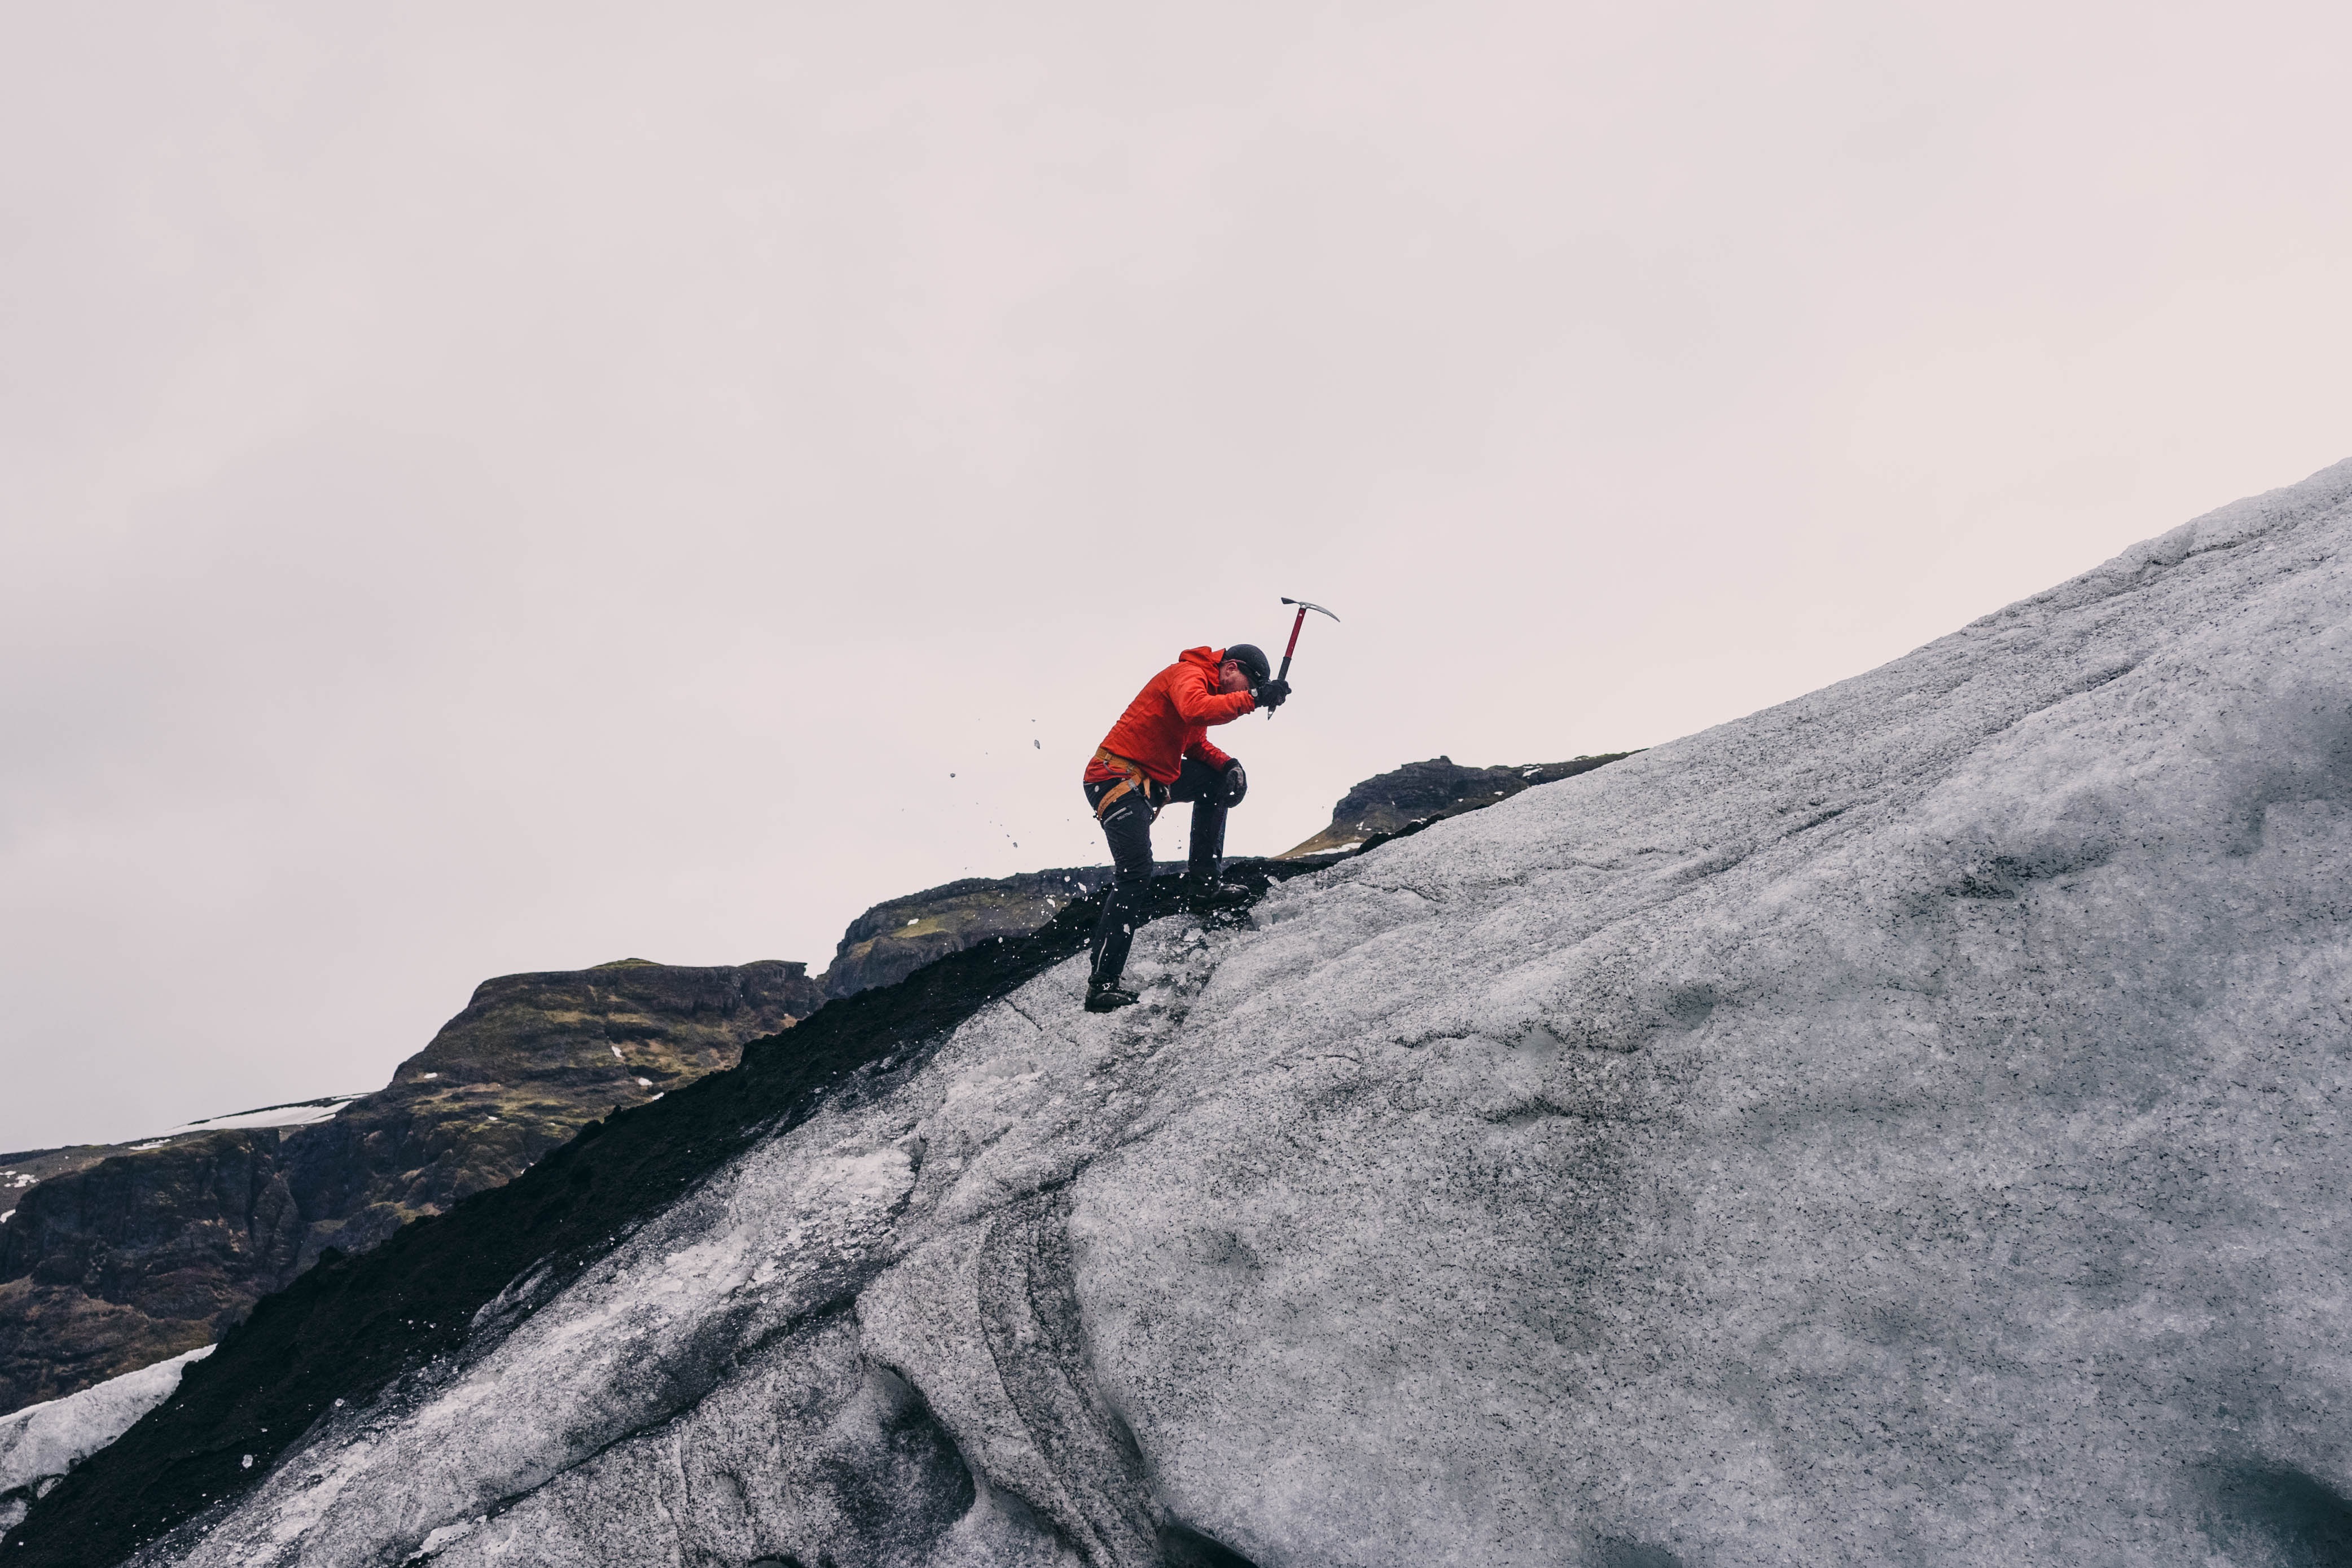
man, nature, rock, person, mountain, snow, winter, hiking, sport, adventure, peak, mountain range, stone, recreation, cliff, high, climbing, climber, extreme, mountain climbing, extreme sport, ridge, summit, climb, activity, mountaineering, mountain climber, sports, trekking, mountaineer, downhill, active, dangerous, freeride, achievement, ski touring, ski mountaineering, outdoor recreation, mountainous landforms, geological phenomenon